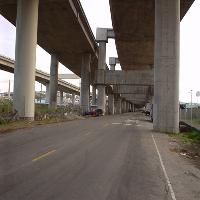
Weather: cloudy or overcast